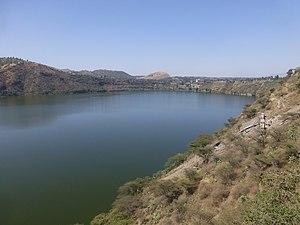
Lac de cratère Bishoftu (près de Debre Zeit, Oromia, Ethiopie)
Debre Zeit ou Bishoftu est une ville de la région d'Oromia, en Éthiopie.